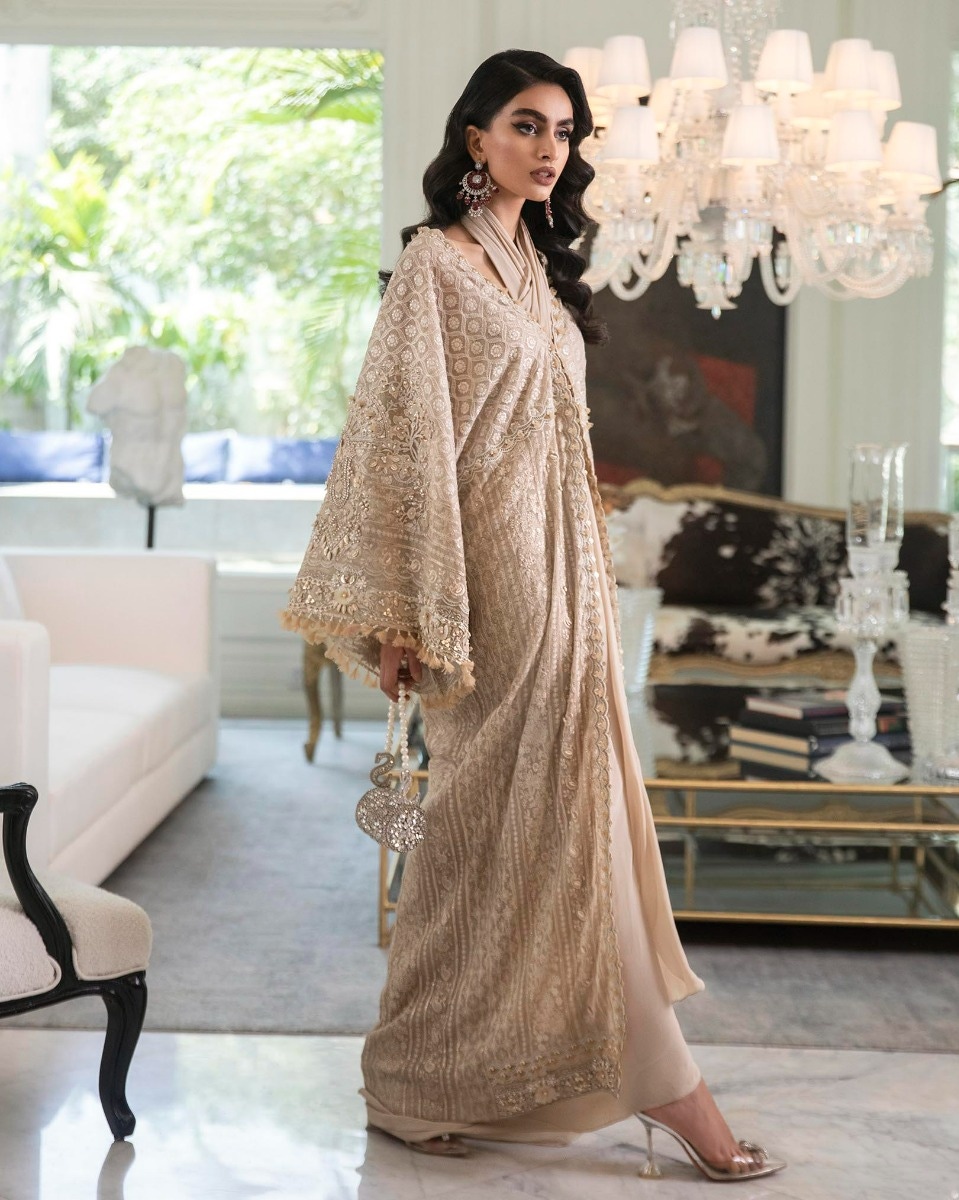
beige gold embroidered long kurta